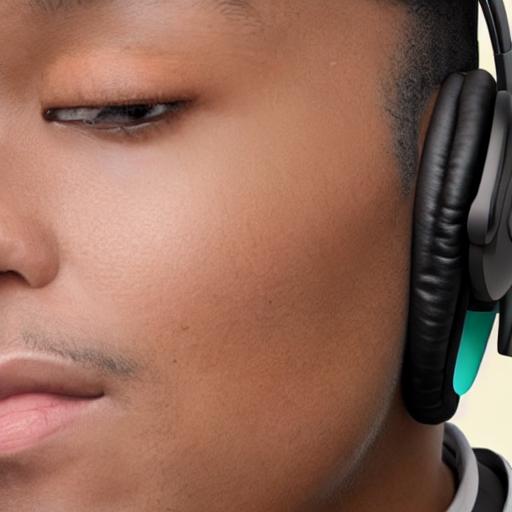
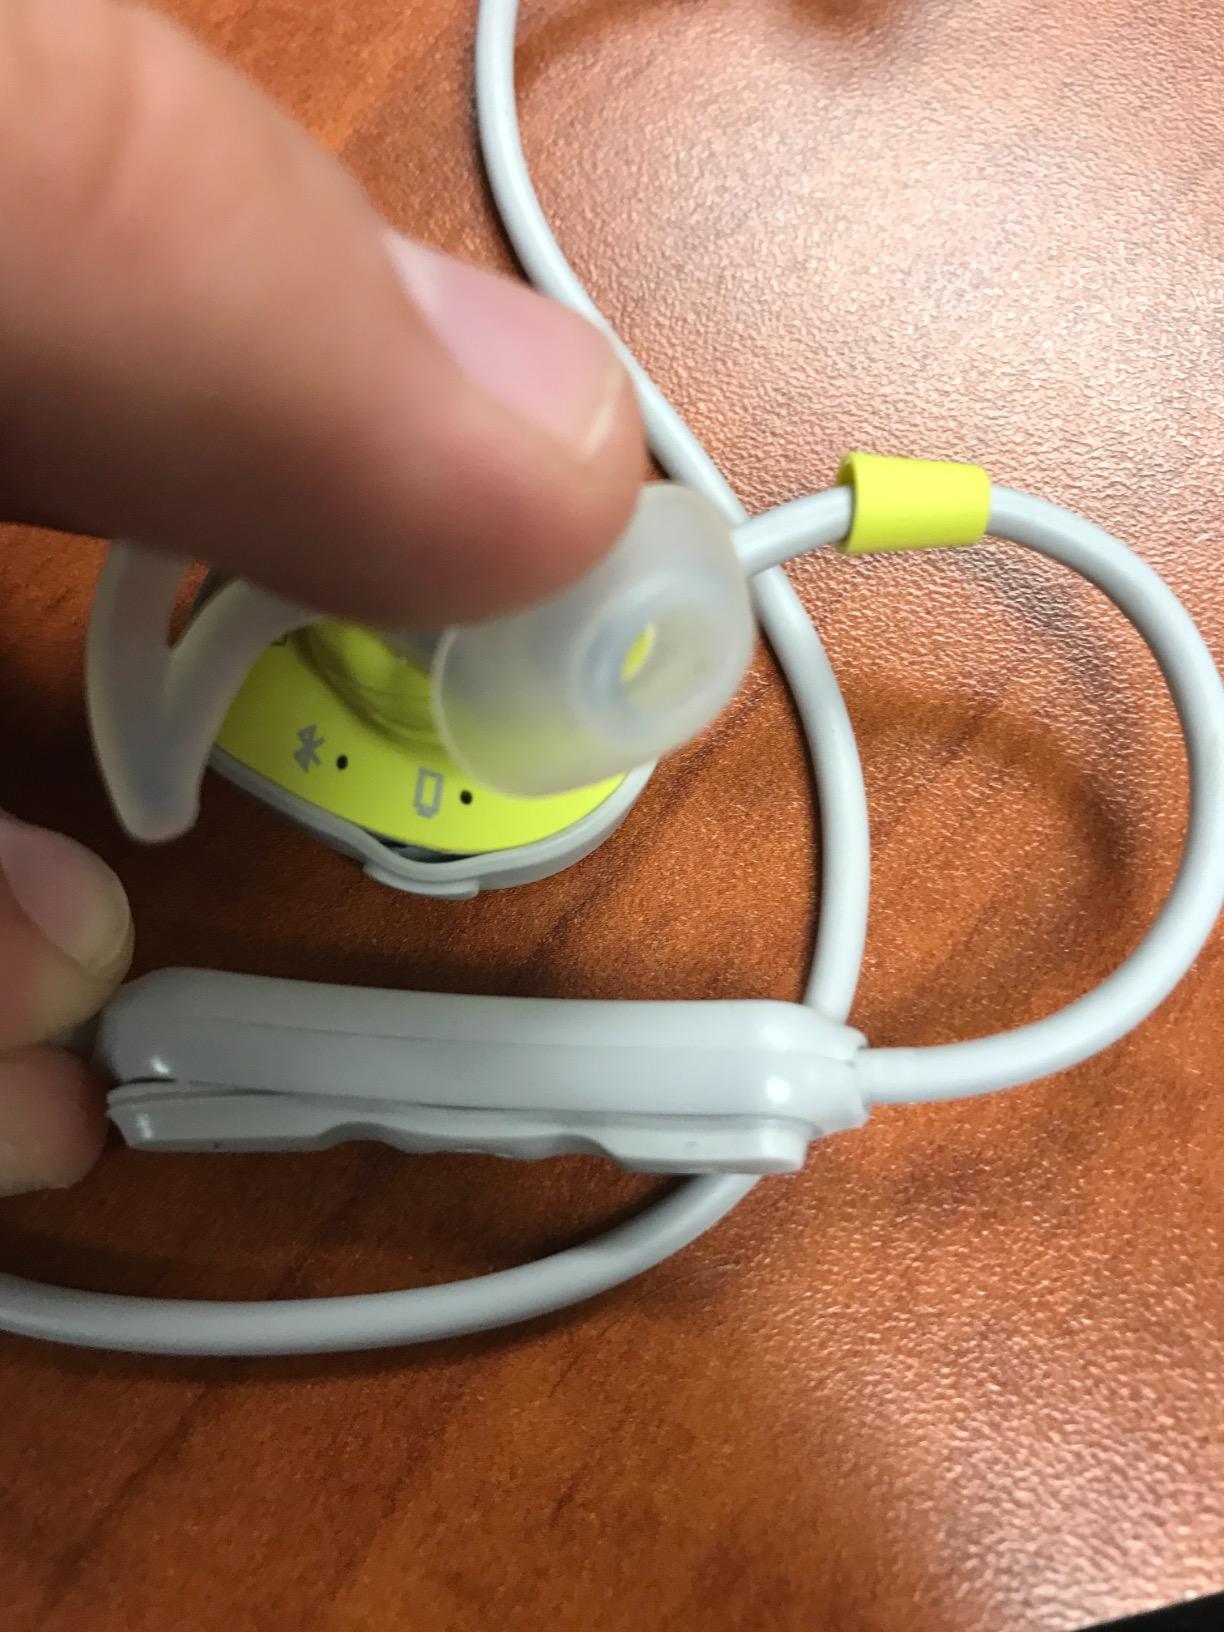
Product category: headphones
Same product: no